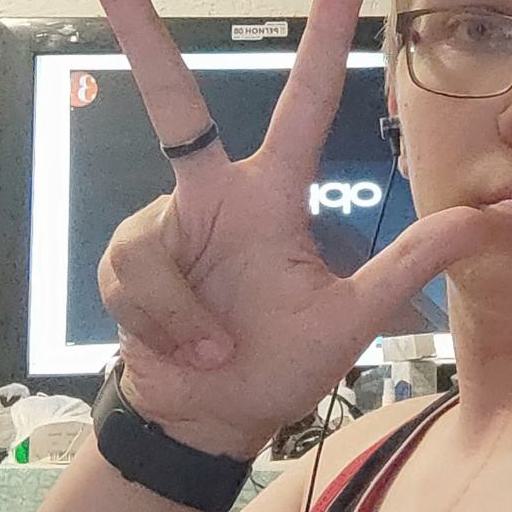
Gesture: three2